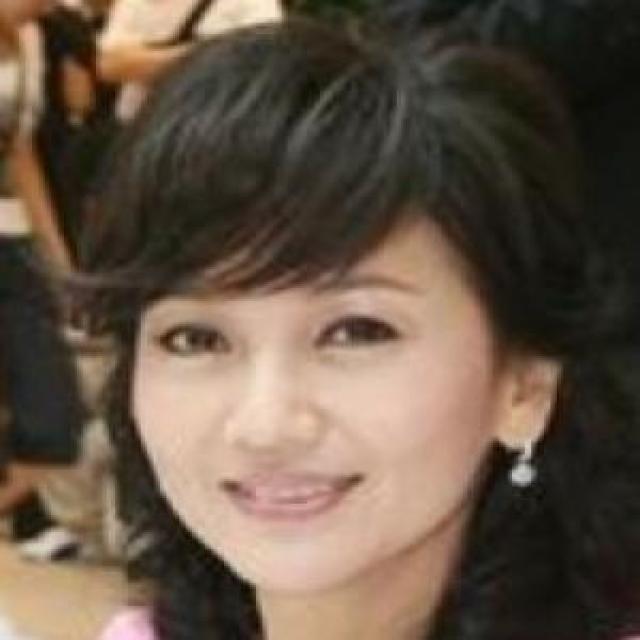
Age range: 45-64